Xia Minghan

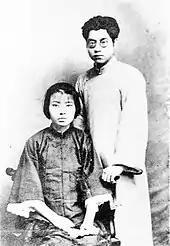
Xia Minghan and wife Zheng Jiajun

Early in 1928, Xia Minghan was transferred to Hubei Province, as a member of Hubei Provincial Committee of CCP, and worked with Guo Liang, the newly appointed secretary of Hubei Provincial Committee. Betrayed by a traitor, on March 18, Xia Minghan was arrested in Wuhan. Two days later, in the morning of March 20, he was escorted to the Wuhan-Yuji execution ground. He was survived by his wife, Zheng Jiajun and his daughter, Xia Yun.